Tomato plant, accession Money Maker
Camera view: bottom (45 deg); turntable rotation: 0 degrees
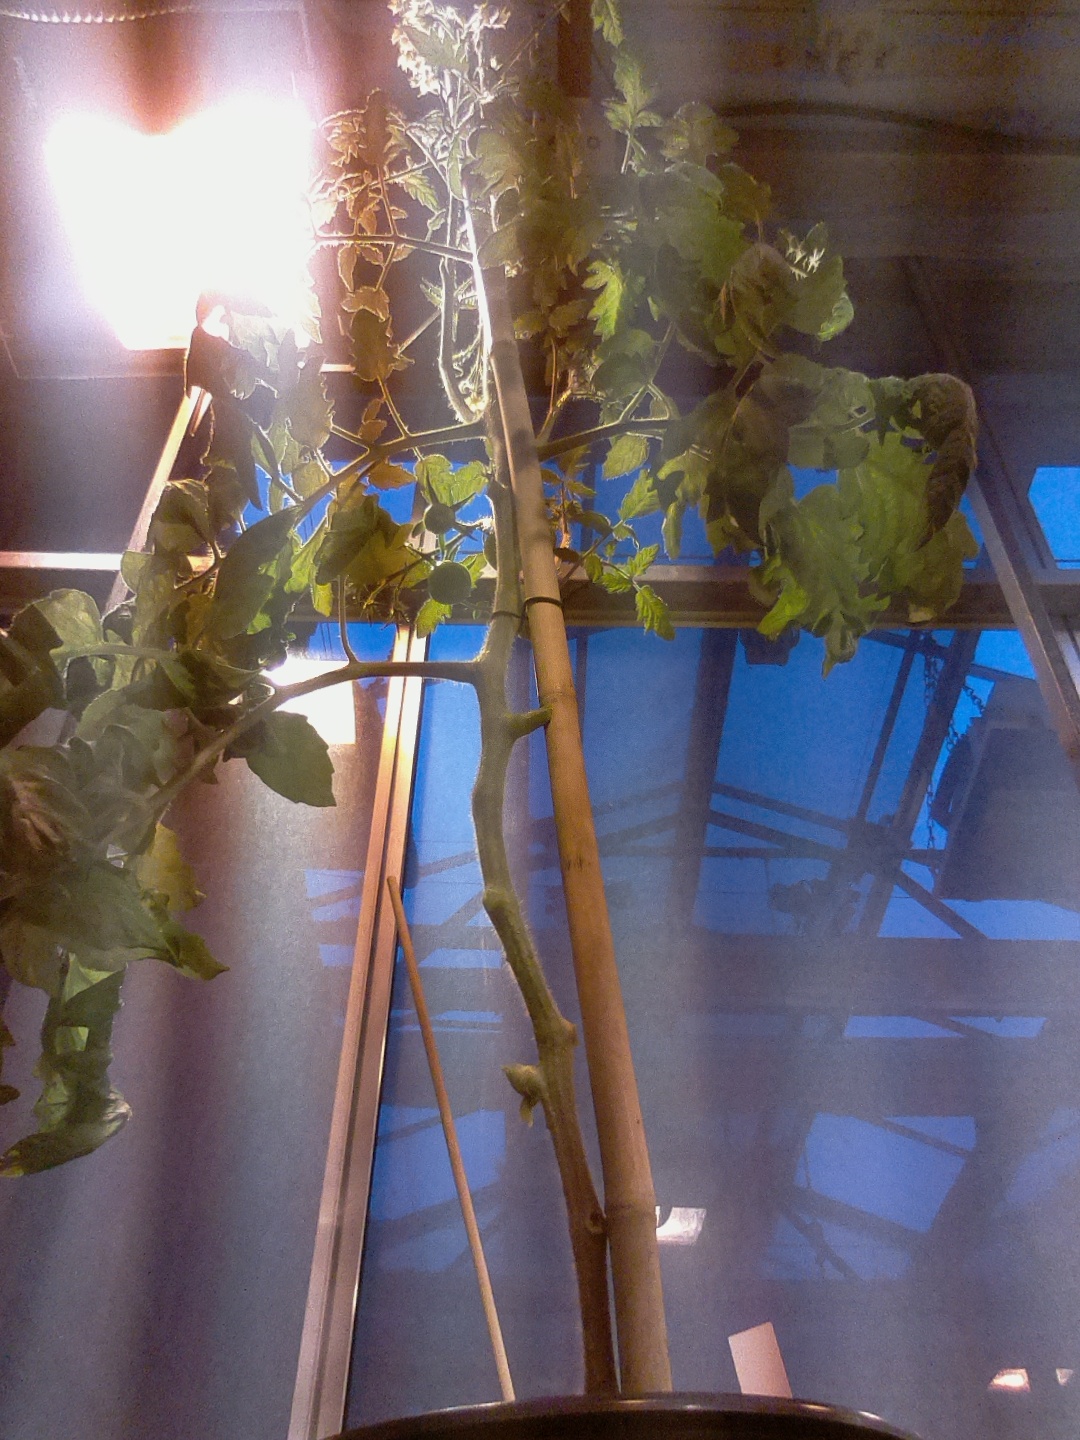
BBCH growth stage 73: 30%-40% of final fruit size